Leslie Dewan

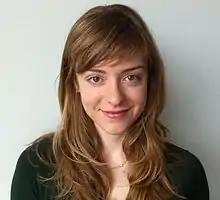
Leslie Dewan in 2012

Leslie Dewan (born November 27, 1984) is an American nuclear engineer. She was the co-founder and chief executive officer of Transatomic Power. Dewan was a member of the board of MIT and was named a Young Global Leader by the World Economic Forum.